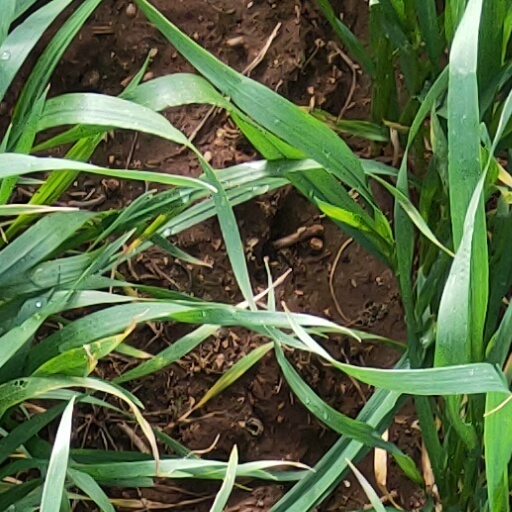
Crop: wheat